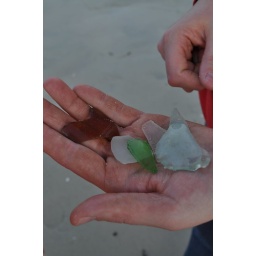
Smoothed by the ocean, sea glass is becoming less evident as plastic packaging replaces glass